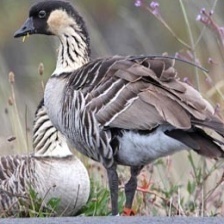
Species: HAWAIIAN GOOSE
Scientific name: BRANTA SANDVICENSIS
ImageNet parent category: goose